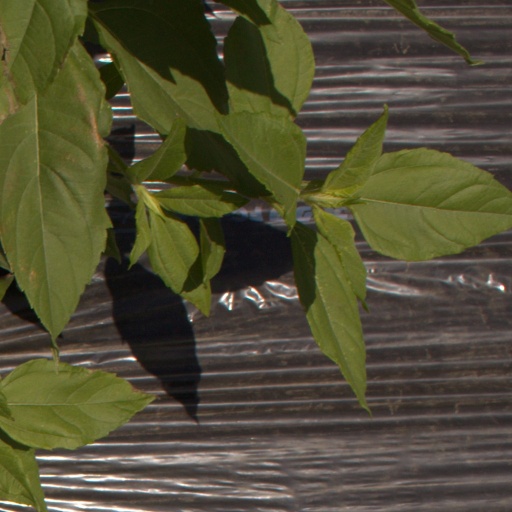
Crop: Jerusalem artichoke